Theodore Wolfner

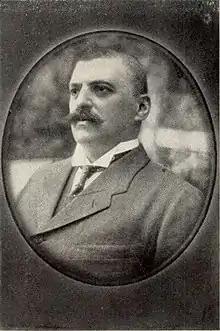
Theodore Wolfner

Theodore Wolfner (18 June 1864 Újpest – 18 May 1929, Budapest) was a Hungarian deputy. He was educated at the gymnasium and at the school of technology in Budapest. After spending some time in his father's tannery in order to acquire a practical knowledge of the manufacture of leather, he undertook an extensive tour, visiting Germany, Egypt, Palestine, and Turkey.